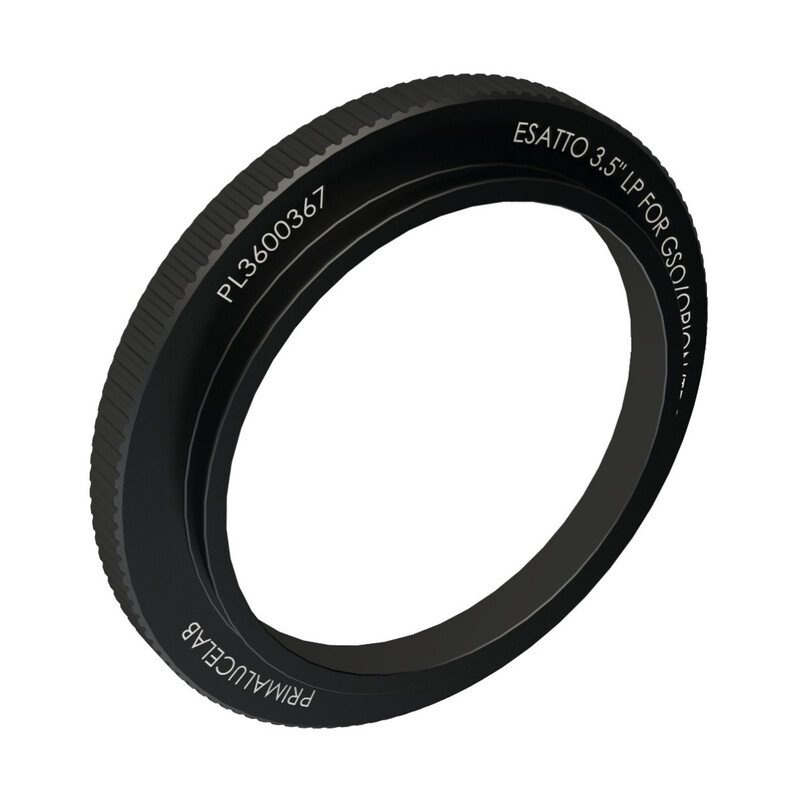
PrimaLuceLab Adapter für ESATTO 3.5" LP mit GSO/Orion/TPO Ritchey-Chretien
Brand: PrimaLuceLab
Category: Cameras & Optics > Camera & Optic Accessories > Optic Accessories > Rangefinder Accessories